E. Pratt King

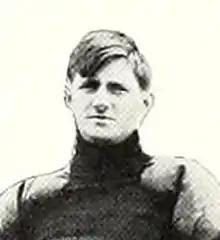
King pictured in "Debris 1905", Purdue yearbook

Ernest Pratt King was an American college football head coach who was Delaware football program's sixth head coach. He led them to an 0–5–1 overall record in 1907—his only season.